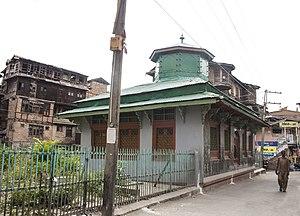
Yuz Asaf est le nom attribué par la tradition ahmadie à un saint homme enterré en Inde dans un tombeau à Srinagar.